Paxton Boys

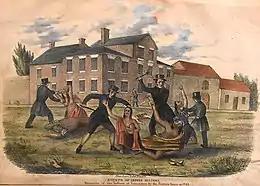
A historically inaccurate 1841 lithograph of the Paxton Boys' massacre of the Conestoga at Lancaster, Pennsylvania, in December 1763

The Paxton Boys, also known as the Paxtang Boys or the Paxton Rangers, were a mob of settlers that murdered 20 unarmed Conestoga in Lancaster County, Pennsylvania, in December 1763. This group of vigilantes from Lancaster and Cumberland counties formed in 1763 to defend themselves from Indigenous attacks during Pontiac's War. The Paxton Boys justified their actions by claiming that the Conestoga were colluding with the Lenape and Shawnee who were attacking Pennsylvania's frontier settlements. According to historian Kevin Kenny, the Paxton Boys were Pennsylvania's most aggressive colonists.